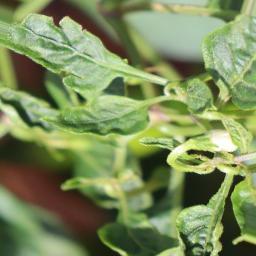
Label: mites_and_trips